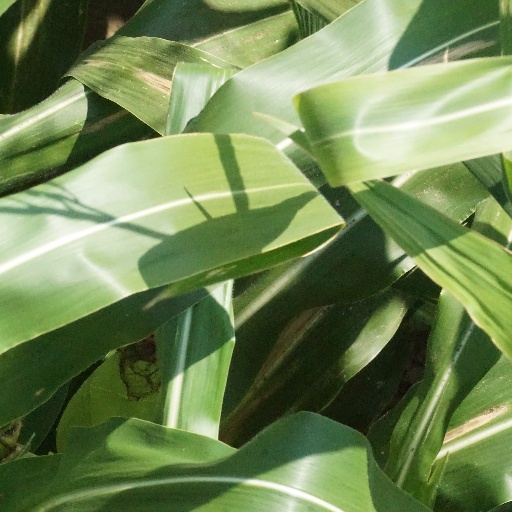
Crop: maize; corn